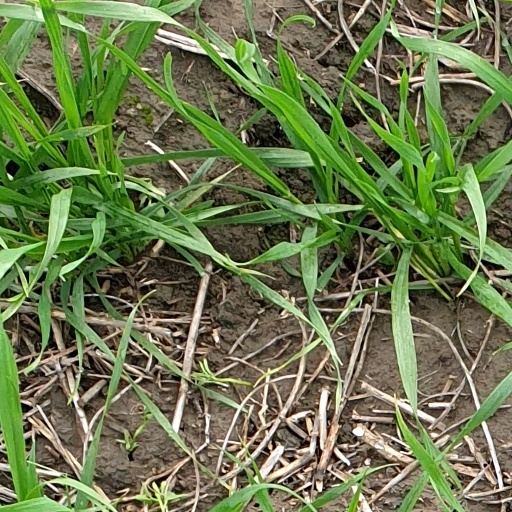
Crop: wheat